Reichsmark

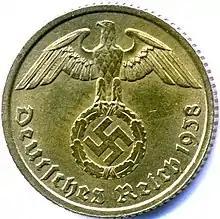
Prewar 10 Reichspfennig (1938A, obverse)

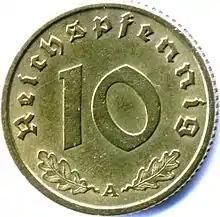
Prewar 10 Reichspfennig (1938A, reverse)

The first Reichsmark banknotes were introduced by the Reichsbank and state banks such as those of Bavaria, Saxony and Baden. The first Reichsbank issue of 1924 came in denominations of , , , , and . This was followed by a second issue in the same denominations, dated between 1929 and 1936. The second issue commemorated persons who made contributions to German agriculture, industry, economy, science, and architecture: issued in 1929 commemorated agronomist Albrecht Thaer; issued in 1929 commemorated engineer, inventor, and industrialist Werner von Siemens; issued in 1933 commemorated Prussian politician and banker David Hansemann; 100 ℛ︁ℳ︁ issued in 1935 commemorated chemist and "father of fertilizer industry" Justus von Liebig; issued in 1936 commemorated Prussian architect Karl Friedrich Schinkel.